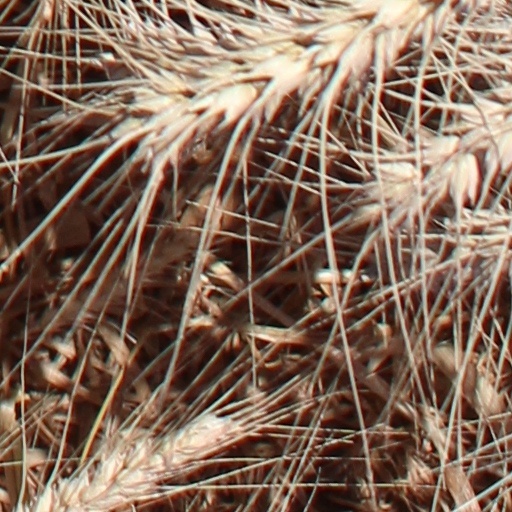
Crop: wheat